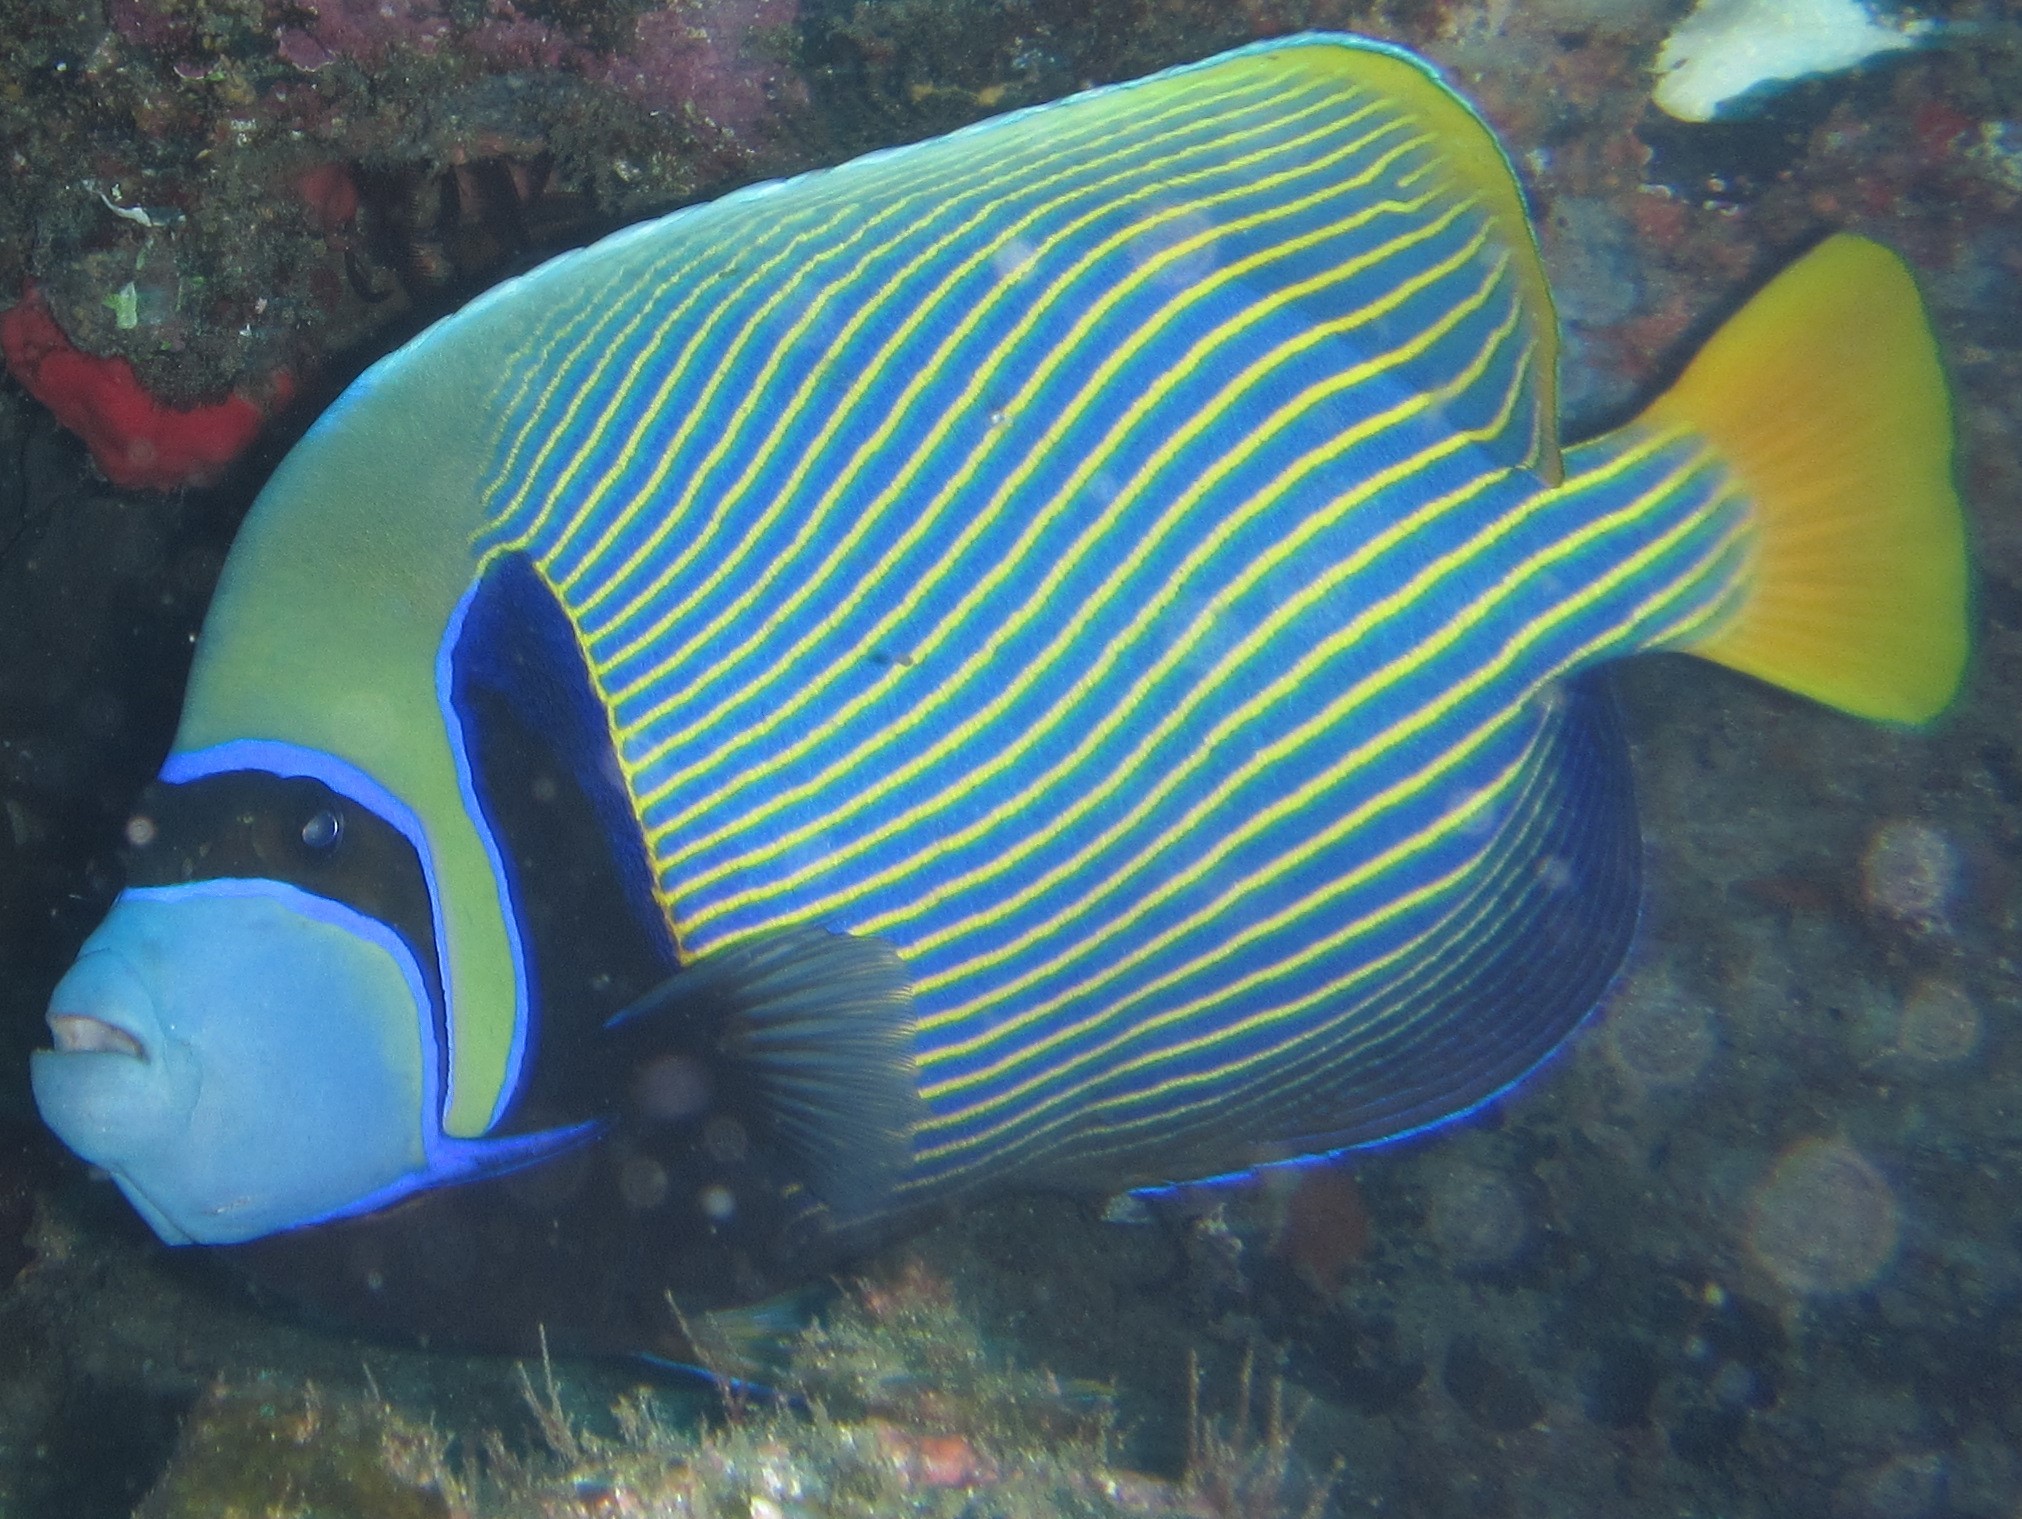
Pomacanthus imperator (Emperor Angelfish)